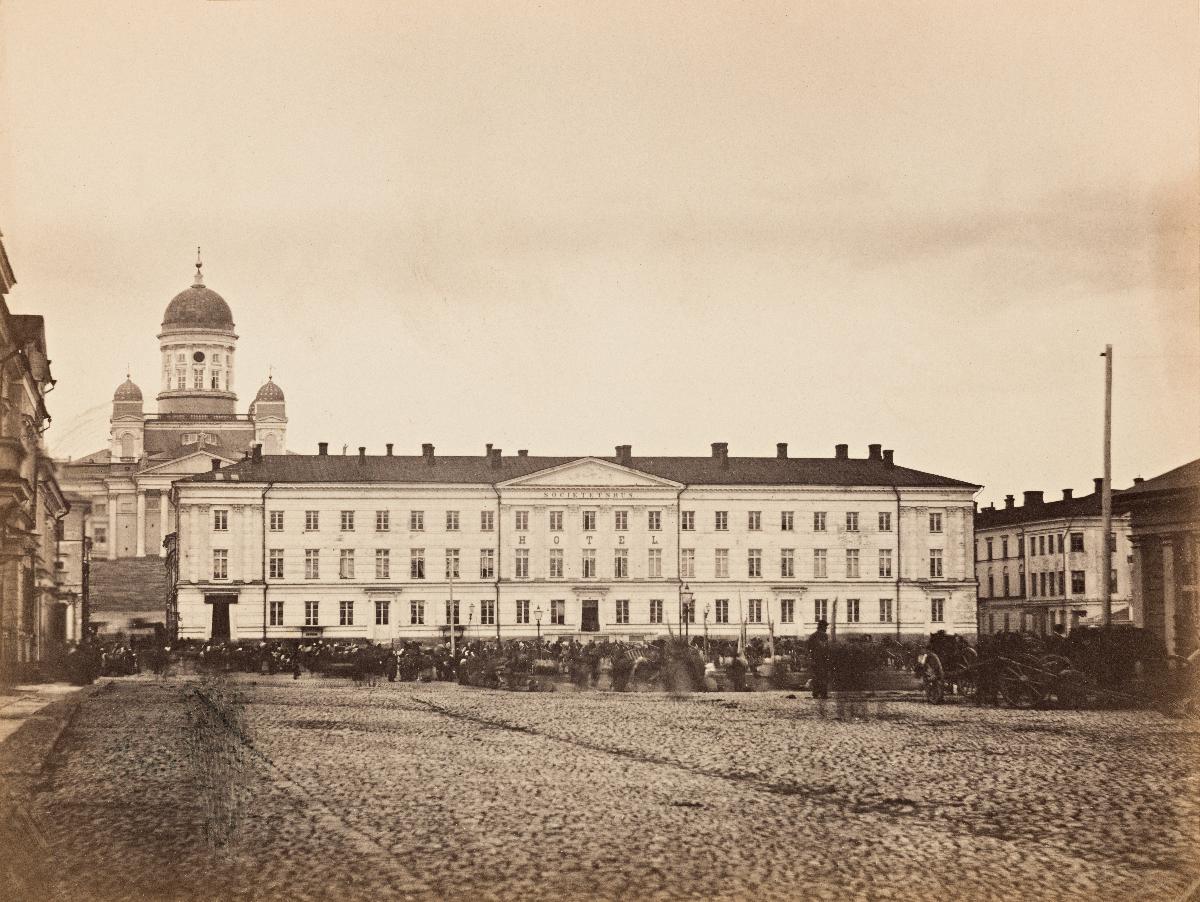
Hotelli Seurahuone, Esplanaatin Pohjoiskatu 11 (myöhemmin Pohjois- ja Pohjoinen Esplanaadikatu, nykyään Pohjoisesplanadi 11-13), suunnittelija Carl Ludvig Engel 1833.
sisällön kuvaus: Hotelli Seurahuone, Esplanaatin Pohjoiskatu 11 (myöhemmin Pohjois- ja Pohjoinen Esplanaadikatu, nykyään Pohjoisesplanadi 11-13), suunnittelija Carl Ludvig Engel 1833. Rakennus on ollut Helsingin kaupungintalona vuodesta 1913 lähtien. Etualalla Kauppatori on täynnä myyjiä kärryineen ja ostoksia tekeviä kaupunkilaisia. Takana vasemmalla näkyy Nikolainkirkko (Suurkirkko 1917-1959, nykyään Helsingin tuomiokirkko). mustavalkoinen
Ajankohta: kuvausaika 1867
Paikka: Suomi, Uusimaa, Helsinki, Kruununhaka Helsinki, Pohjoisesplanadi 11 - 13, Suomi, Uusimaa, Helsinki, Kaartinkaupunki Helsinki, Kauppatori
Aiheet: Hotelli Seurahuone, hotellit (rakennukset), kivirakennukset, Helsingin tuomiokirkko, torit, uusklassismi, arkkitehtuuri, empirekeskustat, torikauppa, kiveykset (päällysteet), kärryt, myyjät, henkilöasiakkaat, stone buildings, Helsinki Cathedral, marketplaces, Neoclassicism, architecture, market trade, carts, salespeople, stenbyggnader, Helsingfors domkyrka, torg, nyklassicism, arkitektur, torghandel, kärror, försäljare, personklienter